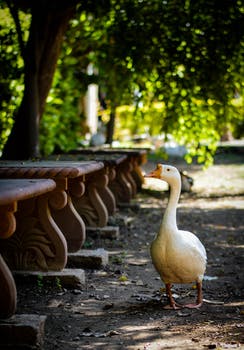
Label: No Watermark